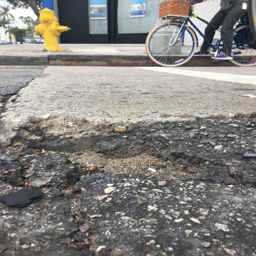
a large pothole mars a portion .